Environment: real
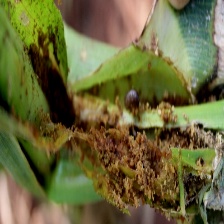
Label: fall_armyworm